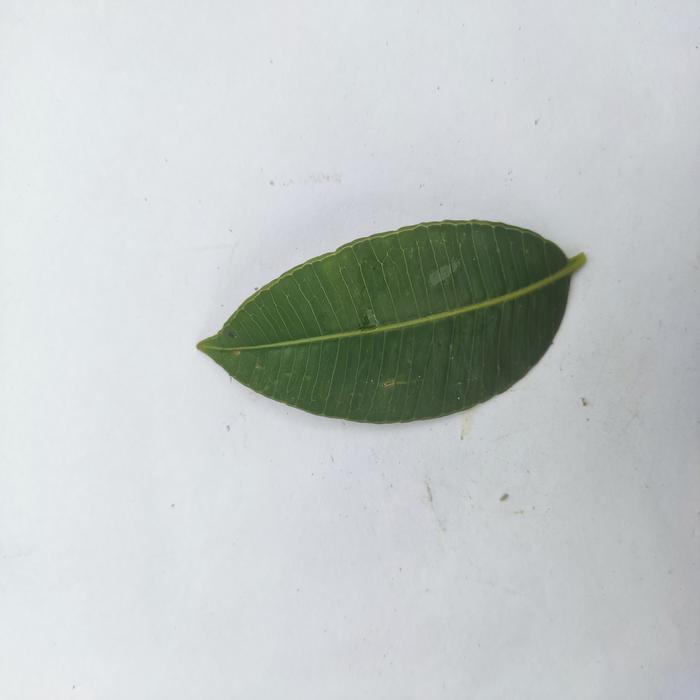
Crop: Hog Plum
Leaf condition: Heathy_Leaf